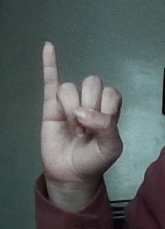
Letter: meem